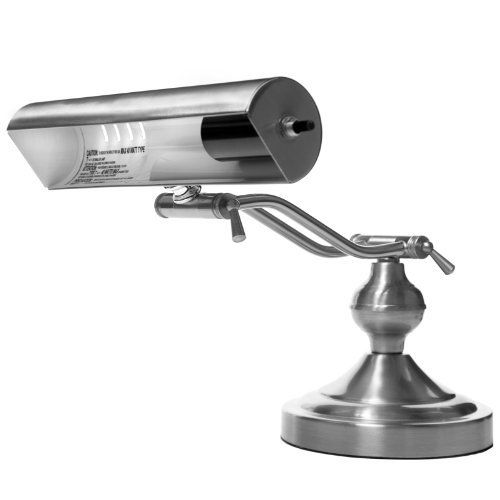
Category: lamp